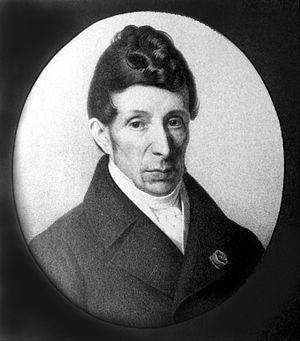
La rue Dombasle est une voie du 15ᵉ arrondissement de Paris, en France.
Christophe-Joseph-Alexandre Mathieu de Dombasle, couramment C.J.A. Mathieu de Dombasle ou simplement Mathieu de Dombasle, né à Nancy le 26 février 1777 et mort le 27 décembre 1843 dans la même ville, est un agronome, précurseur de l'enseignement supérieur agricole français. Surnommé par ses contemporains « le meilleur laboureur de France », il fonde une « ferme exemplaire » à Roville, qui sera bientôt imitée, et une fabrique d'instruments aratoires qui connut un réel succès.